Abdullah Öcalan

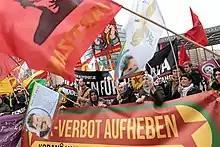
Protest for freedom of Öcalan in Germany, 21 January 2016

After his capture, Öcalan was held in solitary confinement as the only prisoner on İmralı island in the Sea of Marmara. Following the commutation of the death sentence to a life sentence in 2002, Öcalan remained imprisoned on İmralı, and was the sole inmate there. Although former prisoners at İmralı were transferred to other prisons, more than 1,000 Turkish military personnel were stationed on the island to guard him. In November 2009, Turkish authorities announced that they were ending his solitary confinement by transferring several other prisoners to İmralı. They said that Öcalan would be allowed to see them for ten hours a week. The new prison was built after the Council of Europe's Committee for the Prevention of Torture visited the island and objected to the conditions in which he was being held. From 27 July 2011 until 2 May 2019 his lawyers have not been allowed to see Abdullah Öcalan. From July 2011 until December 2017 his lawyers filed more than 700 appeals for visits, but all were rejected.